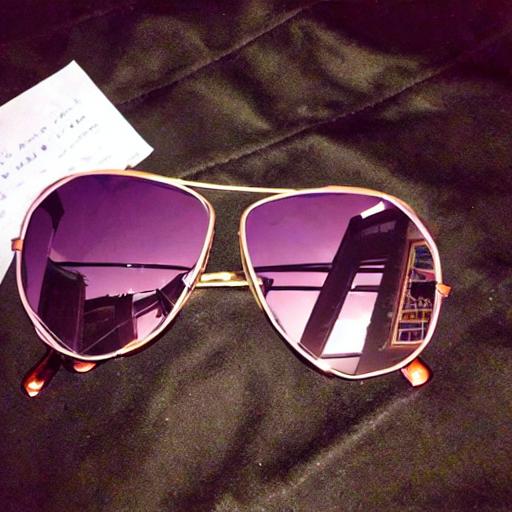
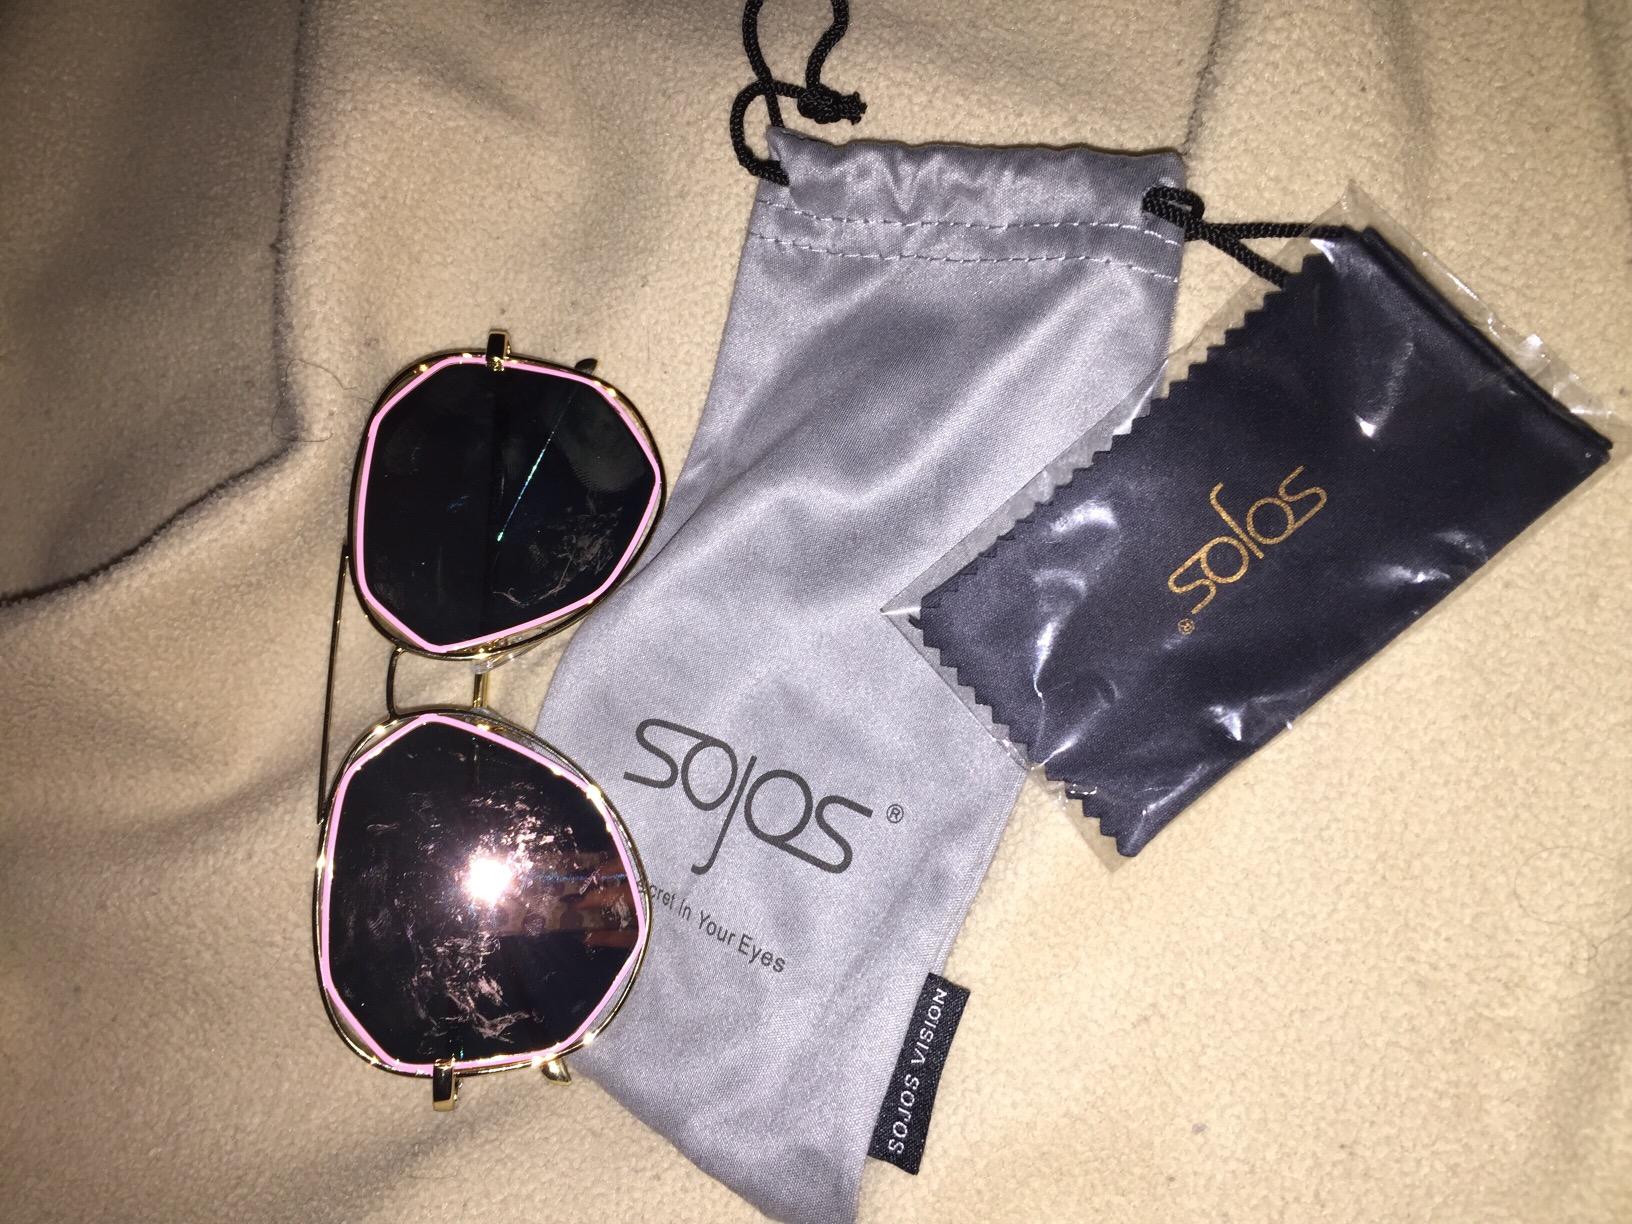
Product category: accessories_sunglasses
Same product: no